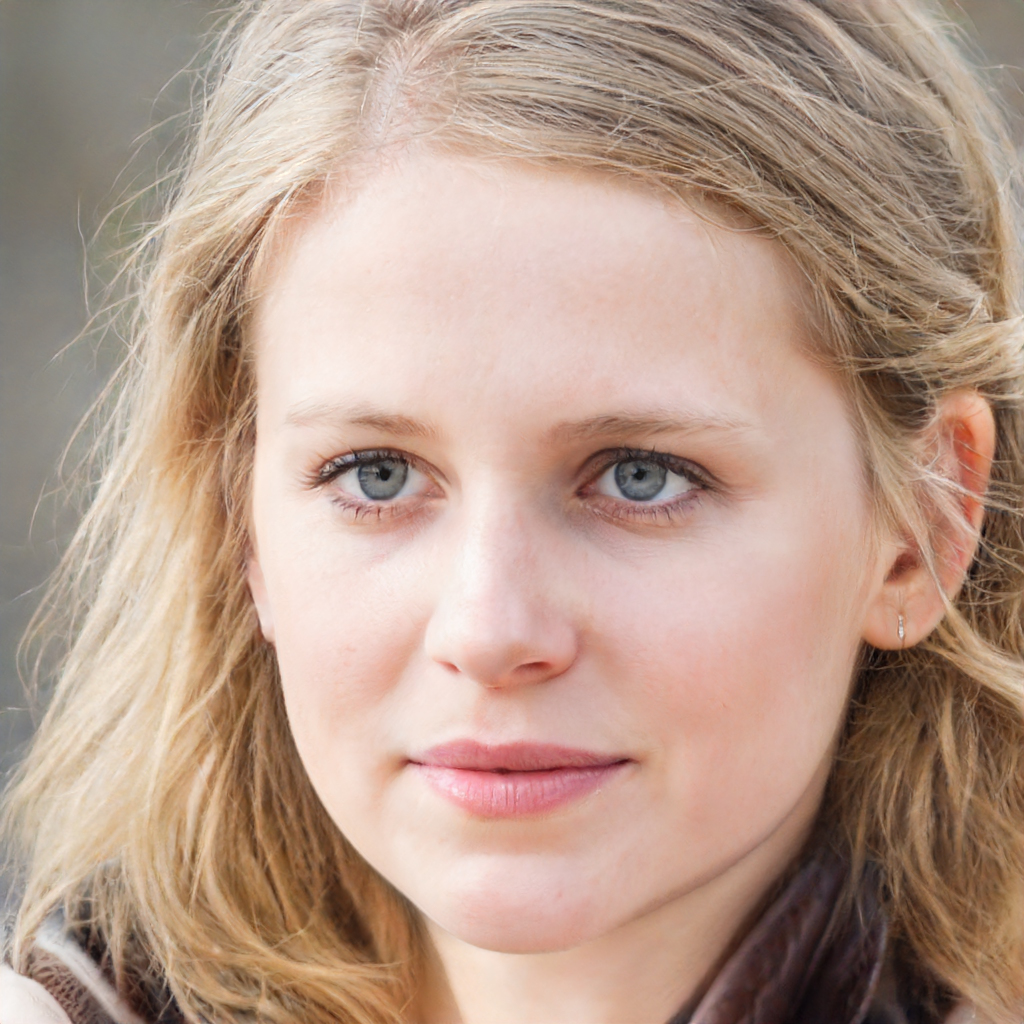
Portrait style: Real Portrait